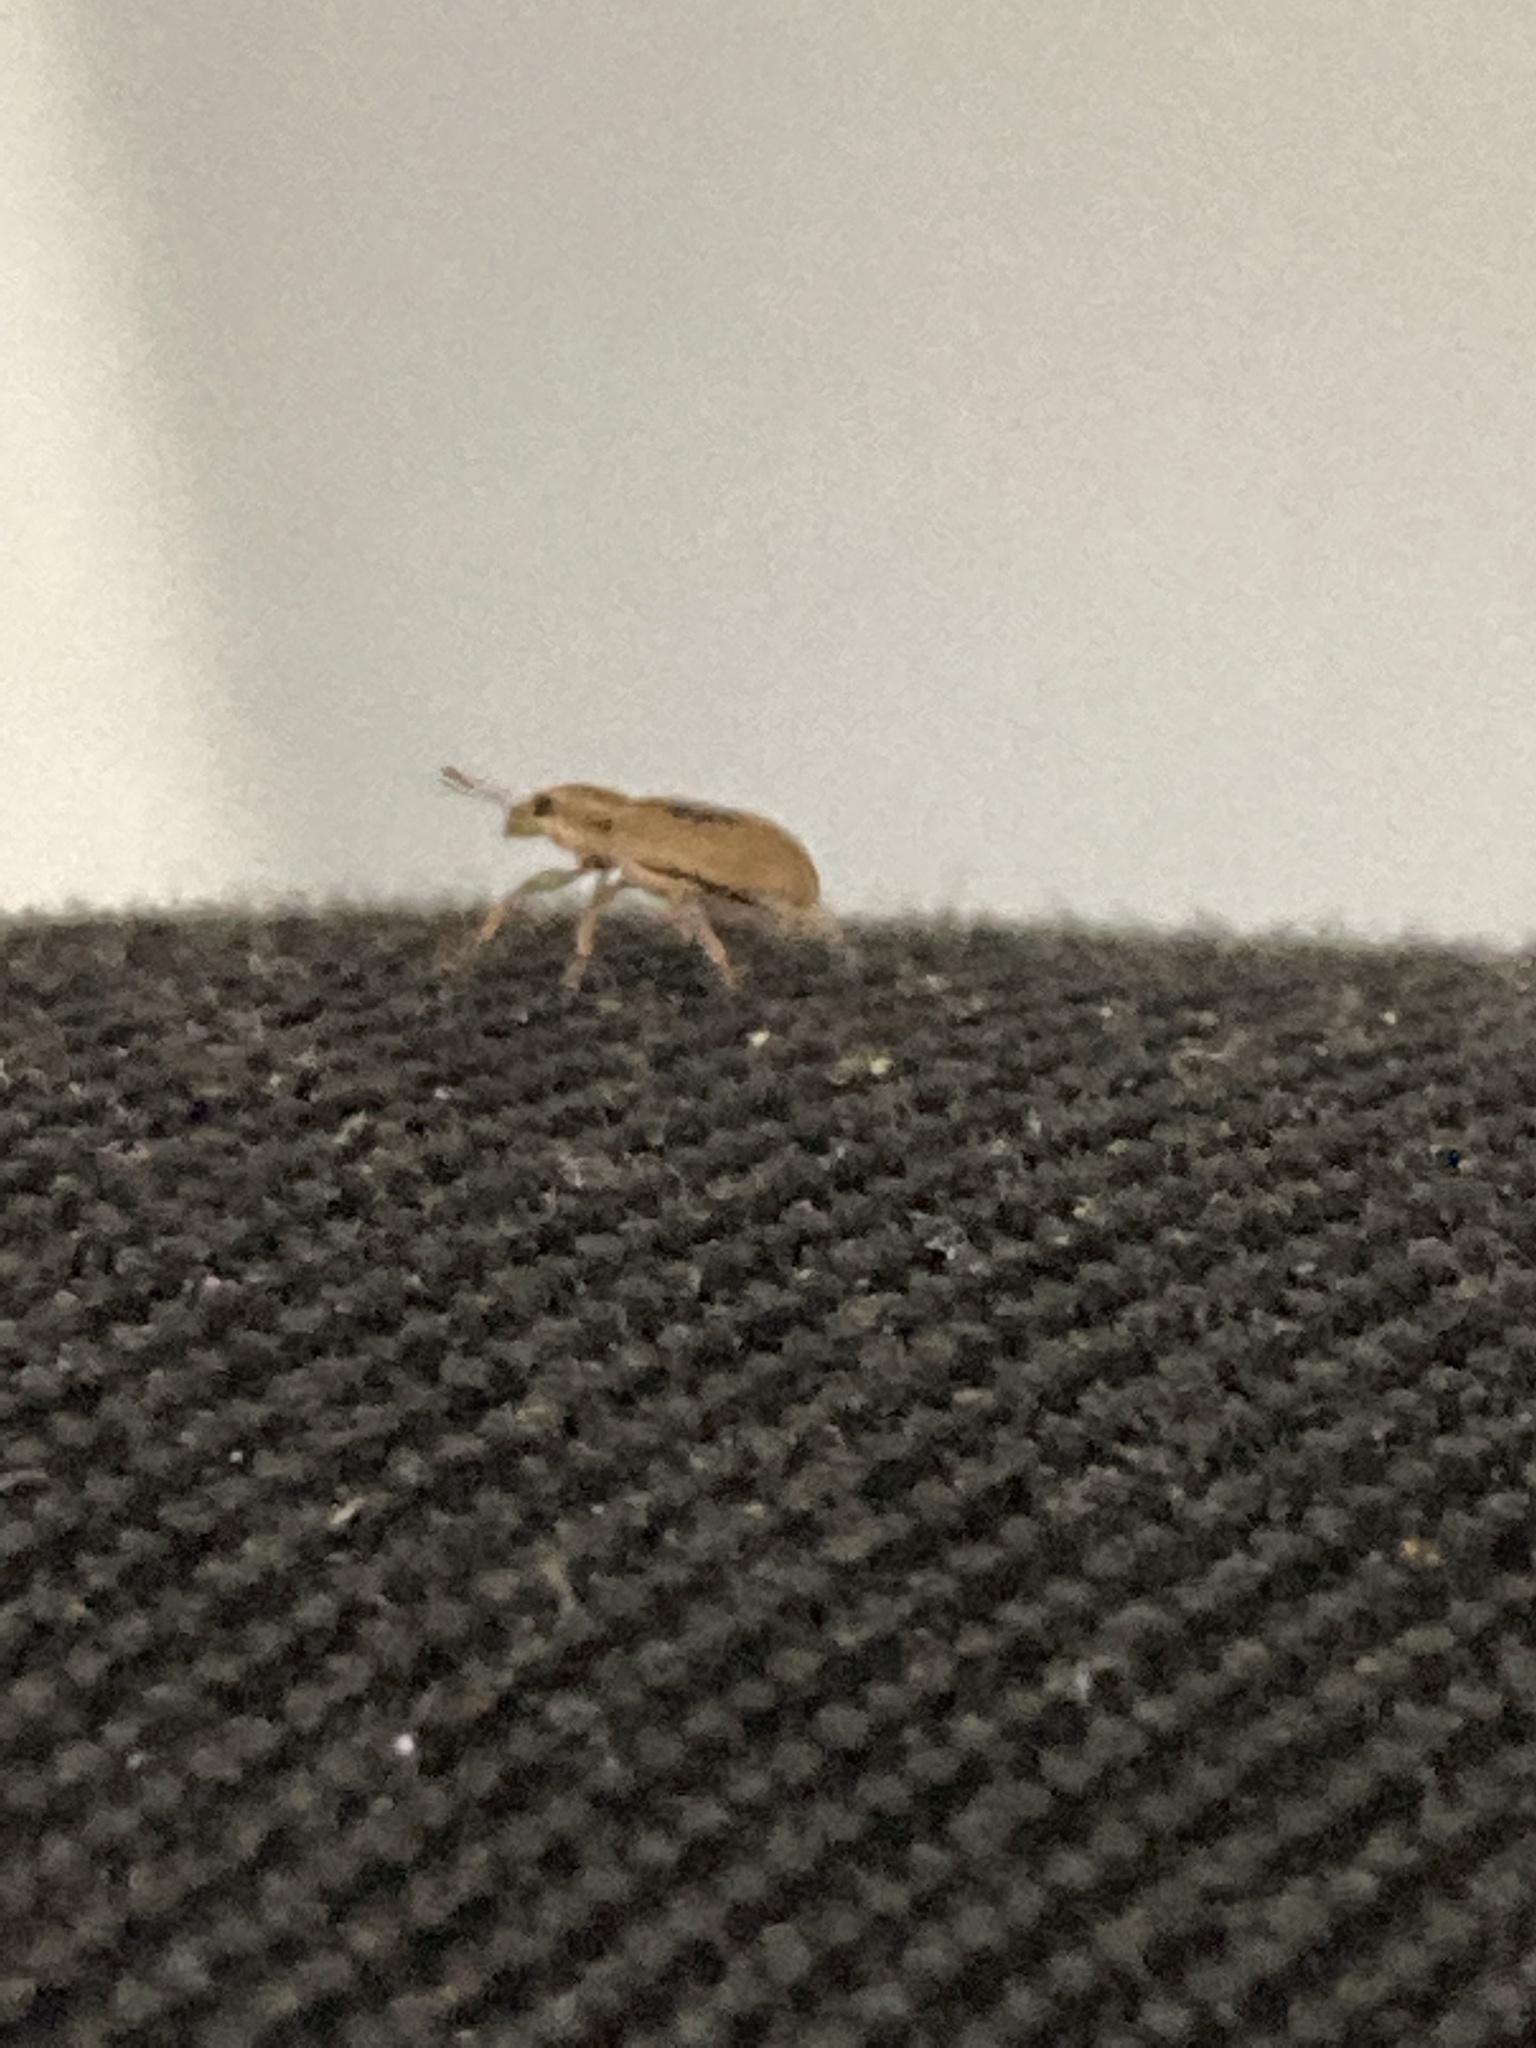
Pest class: pea_leaf_weevil